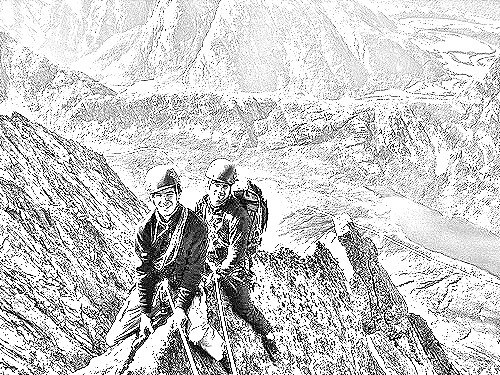
Portrait style: Sketch Portrait